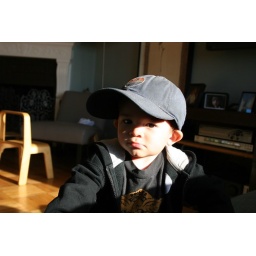
cute as hell in a dirty ass hat.